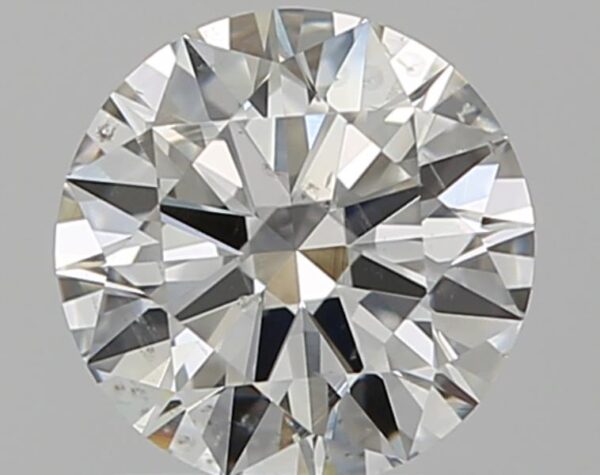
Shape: round
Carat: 1.01
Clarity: SI2
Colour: I
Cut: EX
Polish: EX
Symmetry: EX
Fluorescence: N
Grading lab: GIA
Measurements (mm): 6.52 x 6.55 x 3.89